History of Celtic F.C. (1994–present)

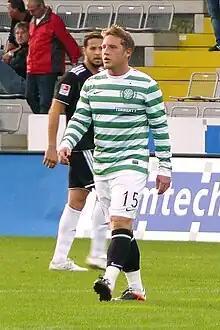
Kris Commons – Celtic's top scorer in 2014 and Scottish Player of the Year

The summer of 2012 saw extraordinary developments in Scottish football. Rangers, who were being pursued by HM Revenue and Customs (HMRC) for alleged unpaid tax, effectively went into liquidation on 12 June 2012 when HMRC rejected the club's proposed Company Voluntary Arrangement (CVA). A new company was quickly formed and the club re-constituted. However, despite an at-times hysterical media campaign making references to financial "Armageddon" for the other clubs in Scotland, the re-formed Rangers were not allowed re-entry to the Scottish Premier League and instead were placed in the lowest tier of the Scottish Football League, the Third Division.